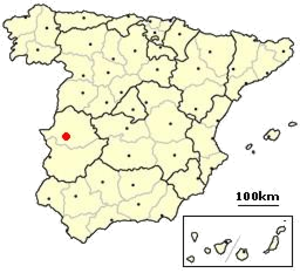
Cáceres
Cáceres, Spanien
Cáceres er hovedstad i provinsen af samme navn beliggende i Extremadura, en region i det vestlige Spanien. Byen har 92.187 indbyggere.